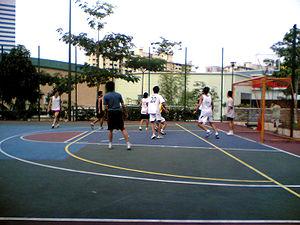
Le football de rue ou foot de rue ou street soccer est un sport urbain, une variante informelle du football qui se joue dans la rue ou à autre endroit à cinq contre cinq. Les buts sont représentés par des objets naturels. Il peut être pratiqué n'importe où, cependant, des « citystades » offrent des installations de bonne qualité pour jouer.